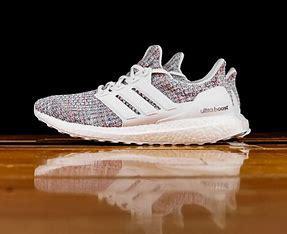
Brand: Adidas
Model: Ultraboost